Mariano Santos Mateo

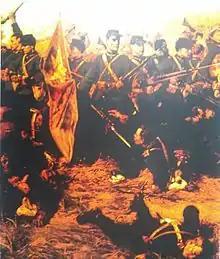
Painting of Santos Mateo holding the captured Chilean flag.

On 27 November 1879, Tarapacá was attacked by the of the Chilean Army. During the combat, which took place in the streets of the town, Santos, with a bayonet in hand, managed to seize the war ensign of the Chilean regiment after a bloody fight in which the entire escort perished.